List of Billboard Easy Listening number ones of 1978

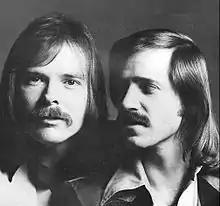
Two men with long hair and mustaches

In 1978, "Billboard" magazine published a chart ranking the top-performing songs in the United States in the easy listening or middle of the road market. The chart, which in 1978 was entitled Easy Listening, has undergone various name changes and has been published under the title Adult Contemporary since 1996. In 1978, 17 songs topped the chart based on playlists submitted by radio stations.